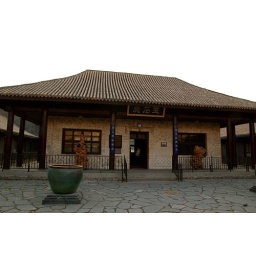
internal and external walls are covered with white jade tiles in Ma Bufang's Residence, Xining